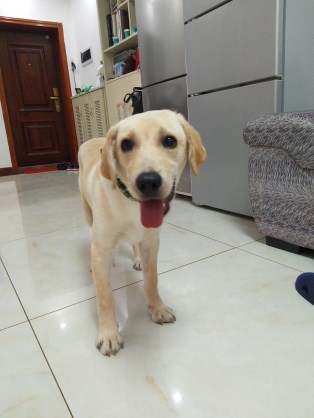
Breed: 3580-n000122-Labrador_retriever